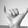
ASL letter: Y